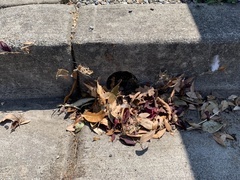
Species: Lactrodectus_hesperus